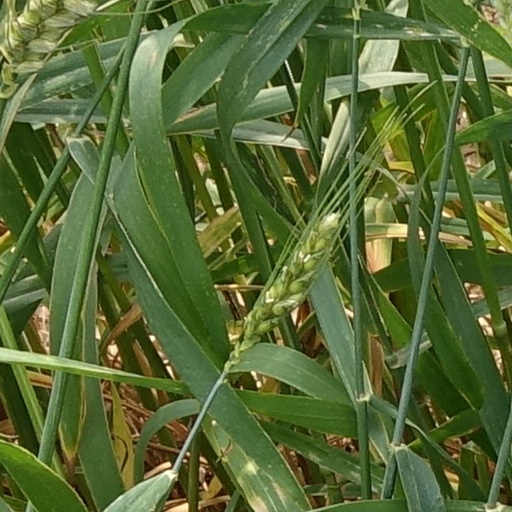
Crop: wheat